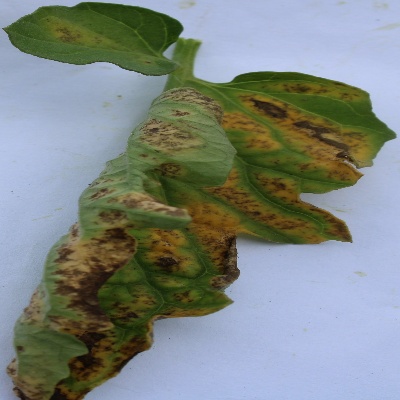
Crop: Tomato
Condition: verticulium wilt